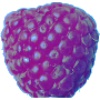
Label: Raspberry 1